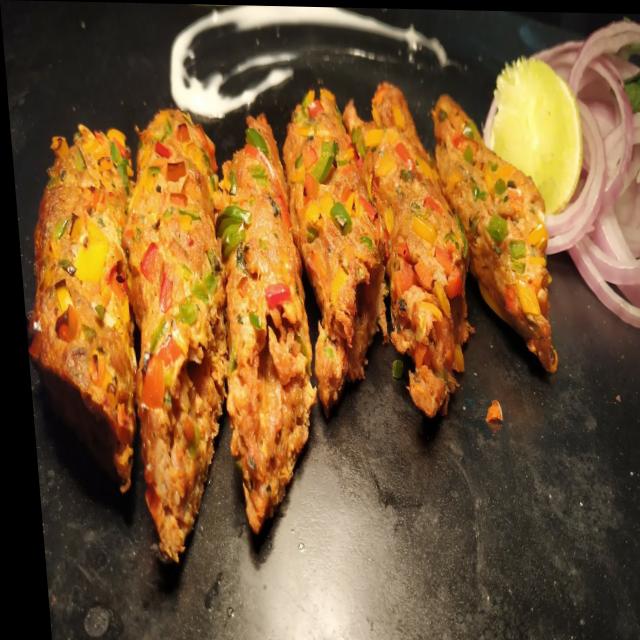
Dish: kebab